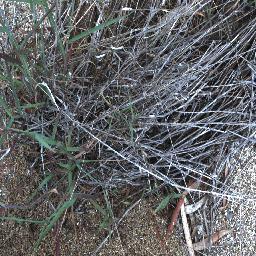
Label: negative